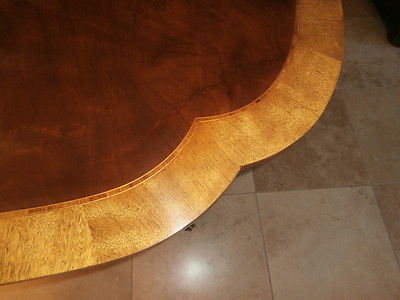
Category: table